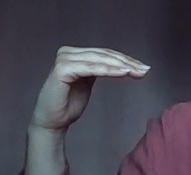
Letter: haa